Wilton, Iowa

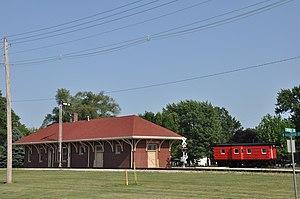
Former Chicago, Rock Island and Pacific Railroad Depot

Wilton is home to many churches, including St. Mary's Catholic Church, Presbyterian Church, Grace United Church of Christ, Heartland Fellowship Church, United Methodist Church, and the Zion Lutheran Church.